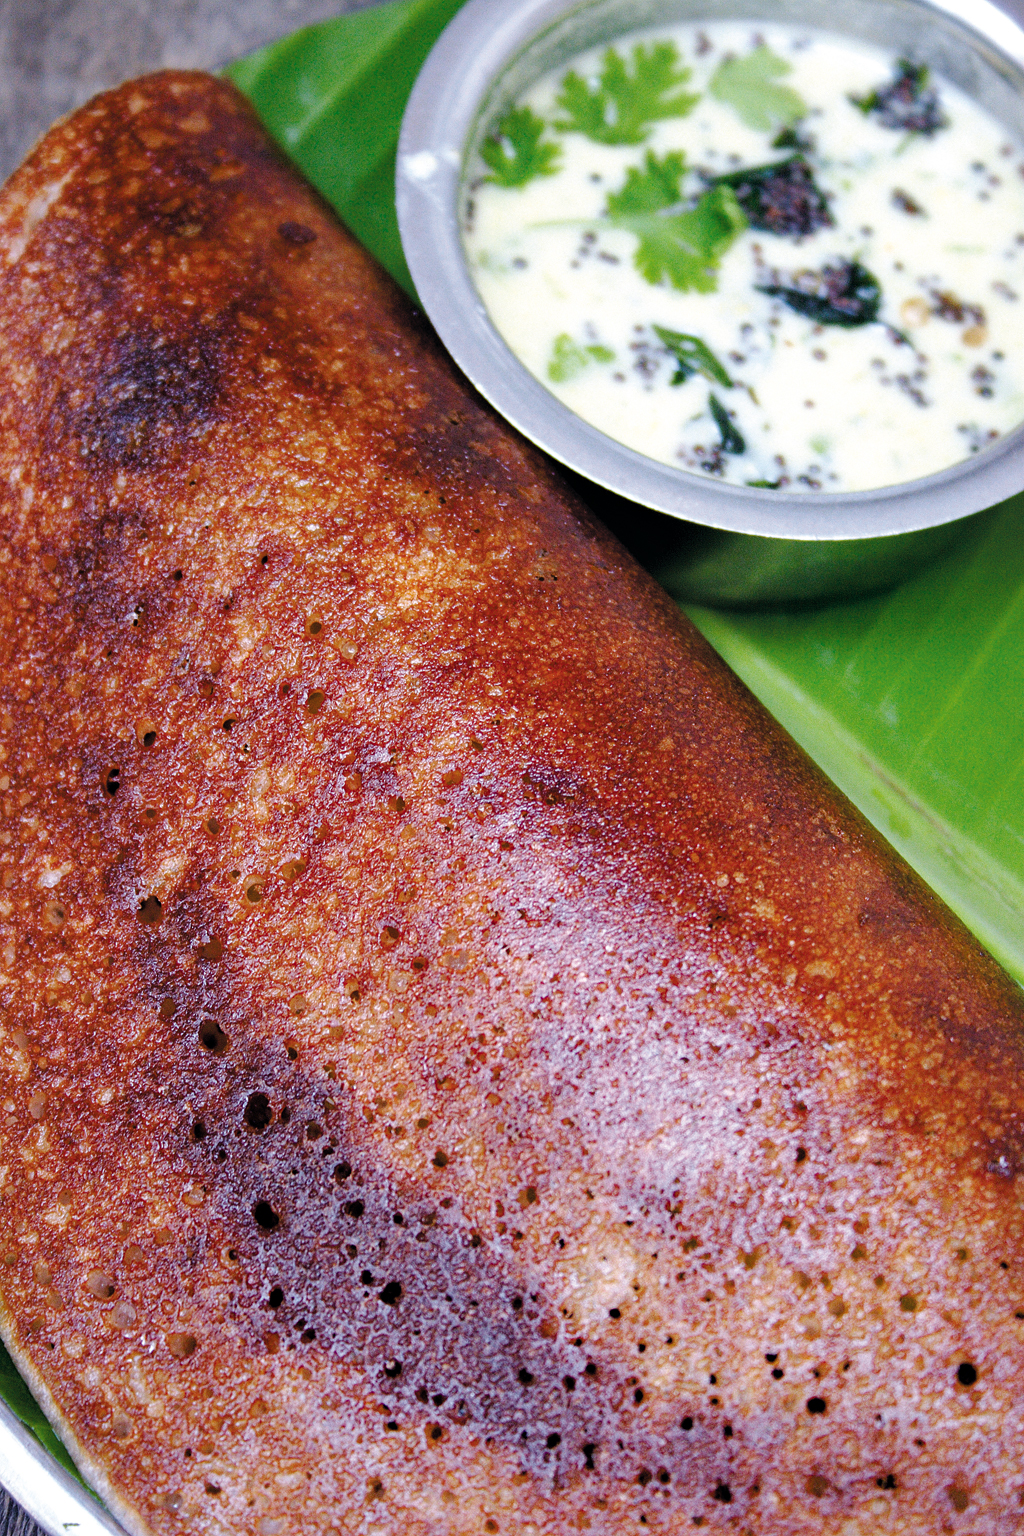
Dish: masala_dosa